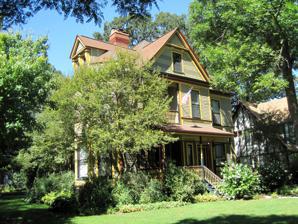
Building: William H. Hatch House
Country: United States of America
Year built: 1882
Historic house in Illinois, United States United States historic place William H. Hatch House U.S. National Register of Historic Places Show map of Chicago metropolitan area Show map of Illinois Show map of the United States Location 306 Keystone Ave., River Forest, Illinois Coordinates 41°53′12″N 87°49′05″W / 41.88667°N 87.81806°W / 41.88667; -87.81806 ( William H. Hatch House ) Area less than one acre Built 1882 ( 1882 ) Architectural style Queen Anne NRHP reference No. 07000898 Added to NRHP September 5, 2007 The William H. Hatch House is a historic house at 306 Keystone Avenue Keystone Avenue in River Forest , Illinois . Grain trader William H. Hatch built the house for his family in 1882, early in the village's development and two years after its incorporation. The house has a Queen Anne style design, a popular choice both locally and nationally at the time. The design includes three spindlework porches, a tower at the southeast corner, and a shingled gable atop the front and rear facades. The emphasis on spindlework, while common in early Queen Anne designs, is unusual among examples of the style in River Forest. The house was added to the National Register of Historic Places on September 5, 2007. References